USS Arkansas (BB-33)

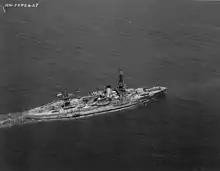
"Arkansas" underway in 1927

After returning from the 1925 cruise, the ship was modernized at the Philadelphia Navy Yard. She had her twelve old coal-fired boilers replaced with four oil-fired models, which were trunked into a single larger funnel. She also had more deck armor added to protect her from plunging fire, and a short tripod mast was installed in place of the aft cage mast. The modernization was completed in November 1926, after which "Arkansas" conducted a shakedown cruise in the Atlantic. She returned to Philadelphia, where she ran acceptance trials before she could rejoin the fleet. On 5 September 1927, "Arkansas" was present for ceremonies unveiling a memorial tablet honoring the French soldiers and sailors who died during the Yorktown campaign in 1781.